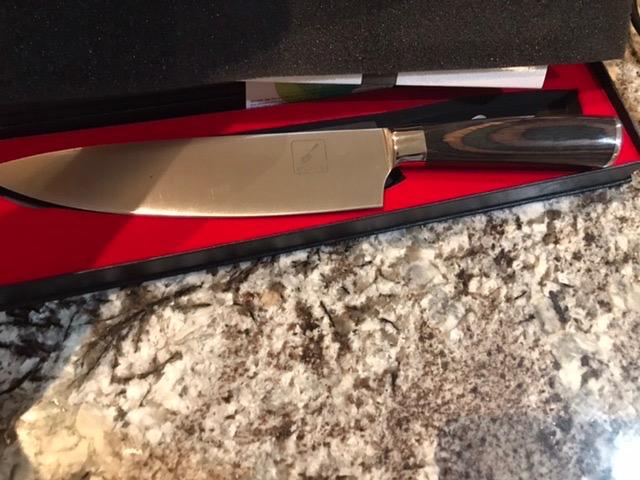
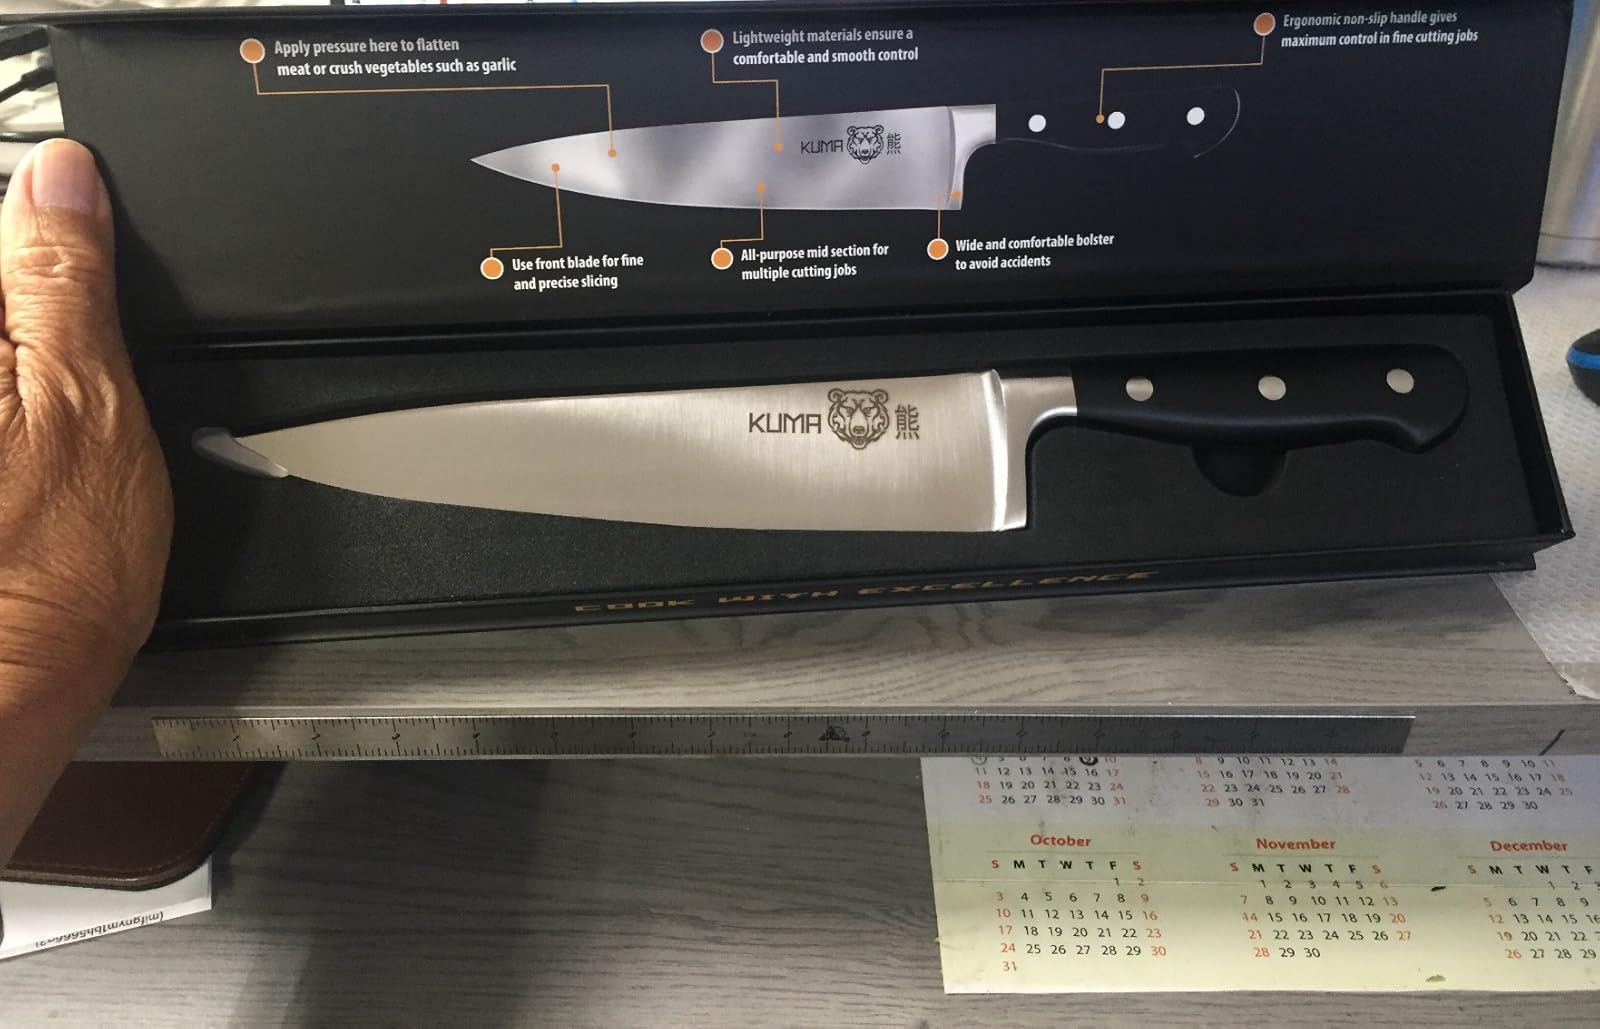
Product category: items_knife
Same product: no